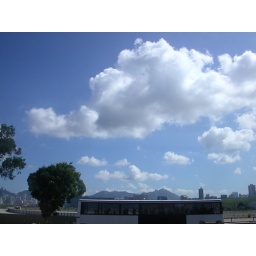
a rare clear and nice sky over hongkong